Vivek Kajaria

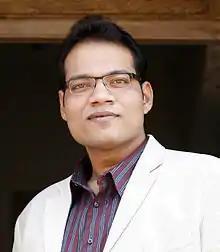

Vivek Kajaria, is an Indian film producer and director. He is the founder and managing director of Holy Basil Productions Pvt. Ltd. and a co-founder/partner of NAHB, a joint venture between Holy Basil Productions and Navalakha Arts.